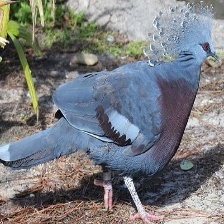
Species: VICTORIA CROWNED PIGEON
Scientific name: GOURA VICTORIA